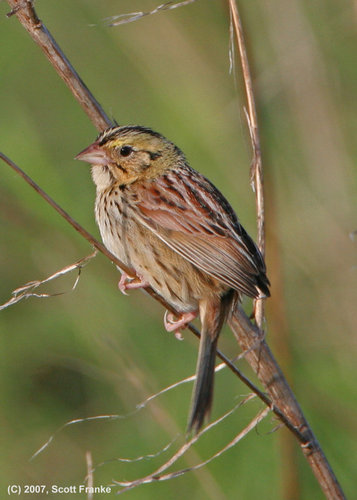
a small brown bird with black markings and a brown beak.
a brown sparrow with orange beak and legs, and has black spots on its pale brown ventral side and orange stripes on brown wings.
this bird is brown and white in color with a brown beak and brown eye rings.
small grey brown black and yellow bird with short tarsus and medium beaka brown sparrow with orange beak, throat and legs, and brown wings streaked with black and orange.
the little bird has a light brown bill and its wings are multiple shades of brown.
this bird has reddish brown and white secondaries , a black and cream striped crown, and white speckled throat.
this bird has a light brown belly, a black and brown breast, brown, white and black wings, a black stripe on top of its crown, black retrices, and orange feet and tarsi.
this is a tiny bird with cream colored belly with dark brown spots.
brown with black stripe on head and brown and black spots on chest and brown black and red wings.
Species: Henslow Sparrow